Open Christmas Letter

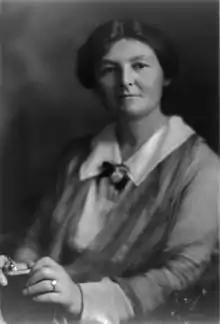
Margaret Bondfield signed the Open Christmas Letter but was unable to travel to The Hague in April 1915.

In response to the letters from Germany, Emily Hobhouse organised the writing and signing of a peace-promoting letter from British women: the Open Christmas Letter. In the 1900s, Hobhouse campaigned against and worked to change the appalling conditions inside the British concentration camps in South Africa built for Boer women and children during the Second Boer War. She saw in the German letters the opportunity for maintaining vital international relations among women who could help mitigate the damage that war would bring. She wrote what she called a "Letter of Christmas Greeting" in November 1914 and circulated it for signatures of women who wished for peace. Sylvia Pankhurst and Helen Bright Clark were among the first to sign Hobhouse's plea for continued sisterhood among the women of the world.